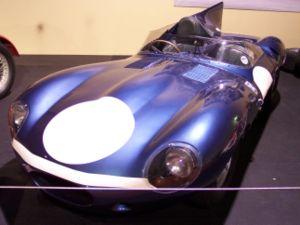
La Jaguar Type D est une automobile de course produite par le constructeur automobile britannique Jaguar. Comme son nom l'indique, elle remplace la Jaguar C-Type et précède la Jaguar Type E. Victorieuse aux 24 Heures du Mans en 1955, 1956 et 1957, la Jaguar D-type est une des vedettes de l'épreuve.
Ninian Sanderson, né le 14 mai 1925 à Glasgow et mort le 1ᵉʳ octobre 1985, est un pilote de course automobile écossais qui remporte les 24 Heures du Mans 1956.
L'Ecurie Ecosse, est une écurie écossaise de sport automobile fondée en 1952 par David Murray, un pilote et homme d'affaires originaire d'Édimbourg.
Ron Flockhart, né le 16 juin 1923 à Édimbourg et mort le 12 avril 1962 dans les Monts Dandenong, État de Victoria en Australie, est un pilote de course automobile écossais qui remporte à deux reprises les 24 Heures du Mans.
Les 24 Heures du Mans 1956 sont la 24ᵉ édition de l'épreuve et se déroulent les 28 et 29 juillet 1956 sur le circuit de la Sarthe.